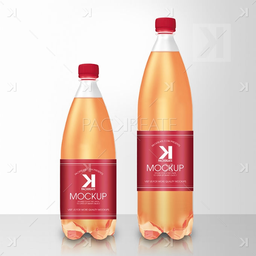
Label: bottles